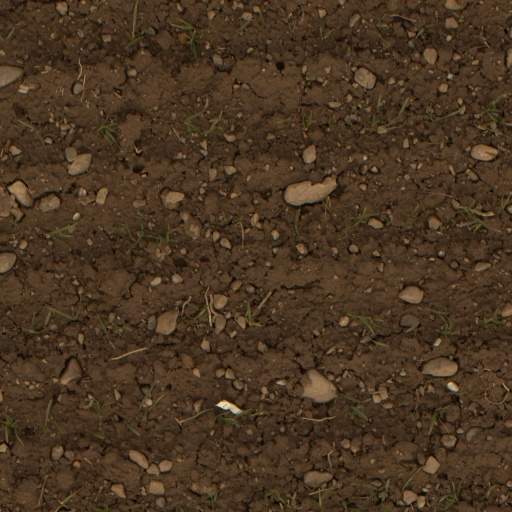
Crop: wheat